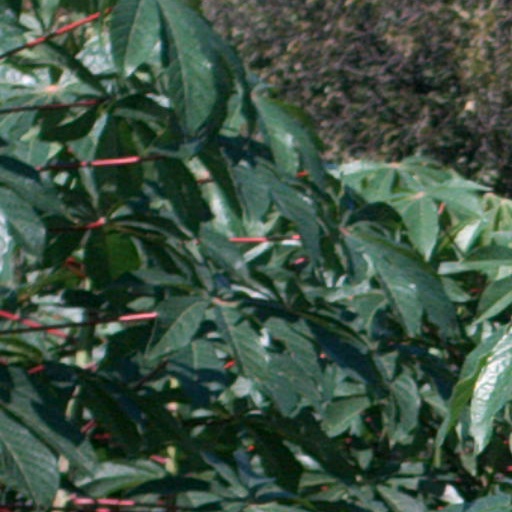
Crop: cassava